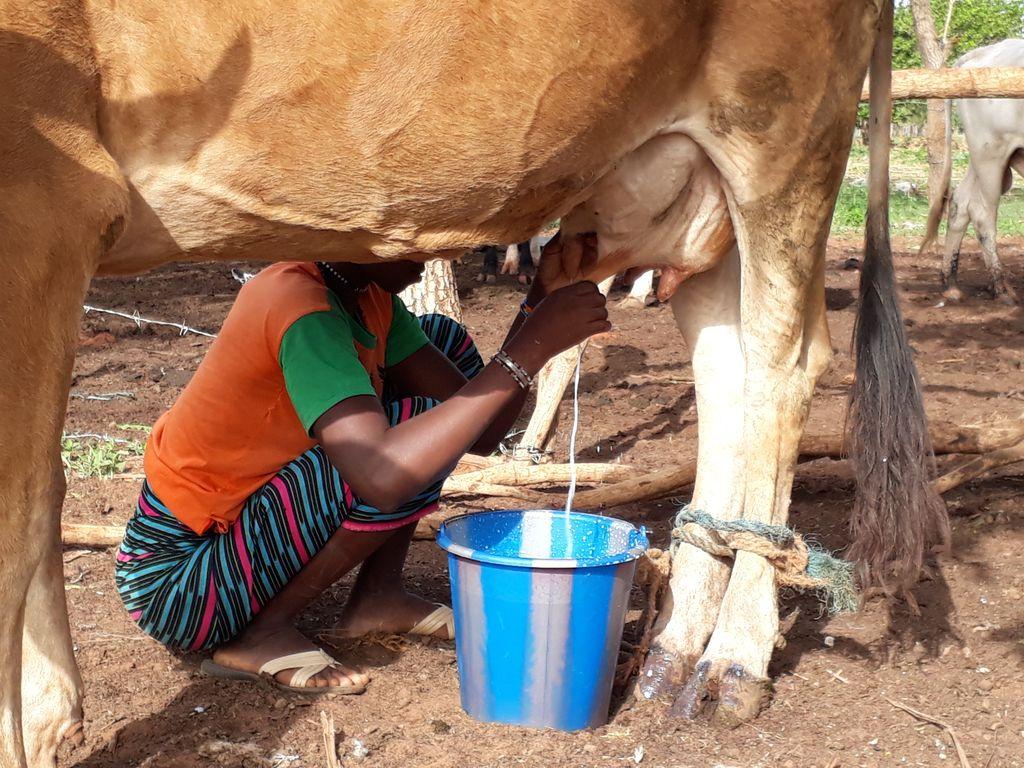
Mkulima huyu anakamua ng'ombe wake, ili aweze kupata maziwa. Maziwa ni kitu muhimu sana ambayo anaweza akauza na kupata pesa, ambayo anaweza akafanya nayo shughuli zake tofauti tofauti. Vile vile anaweza kunywa maziwa ama atumie kupika chai na ambayo itaweza kumpa maadili mengi katika maisha yake.